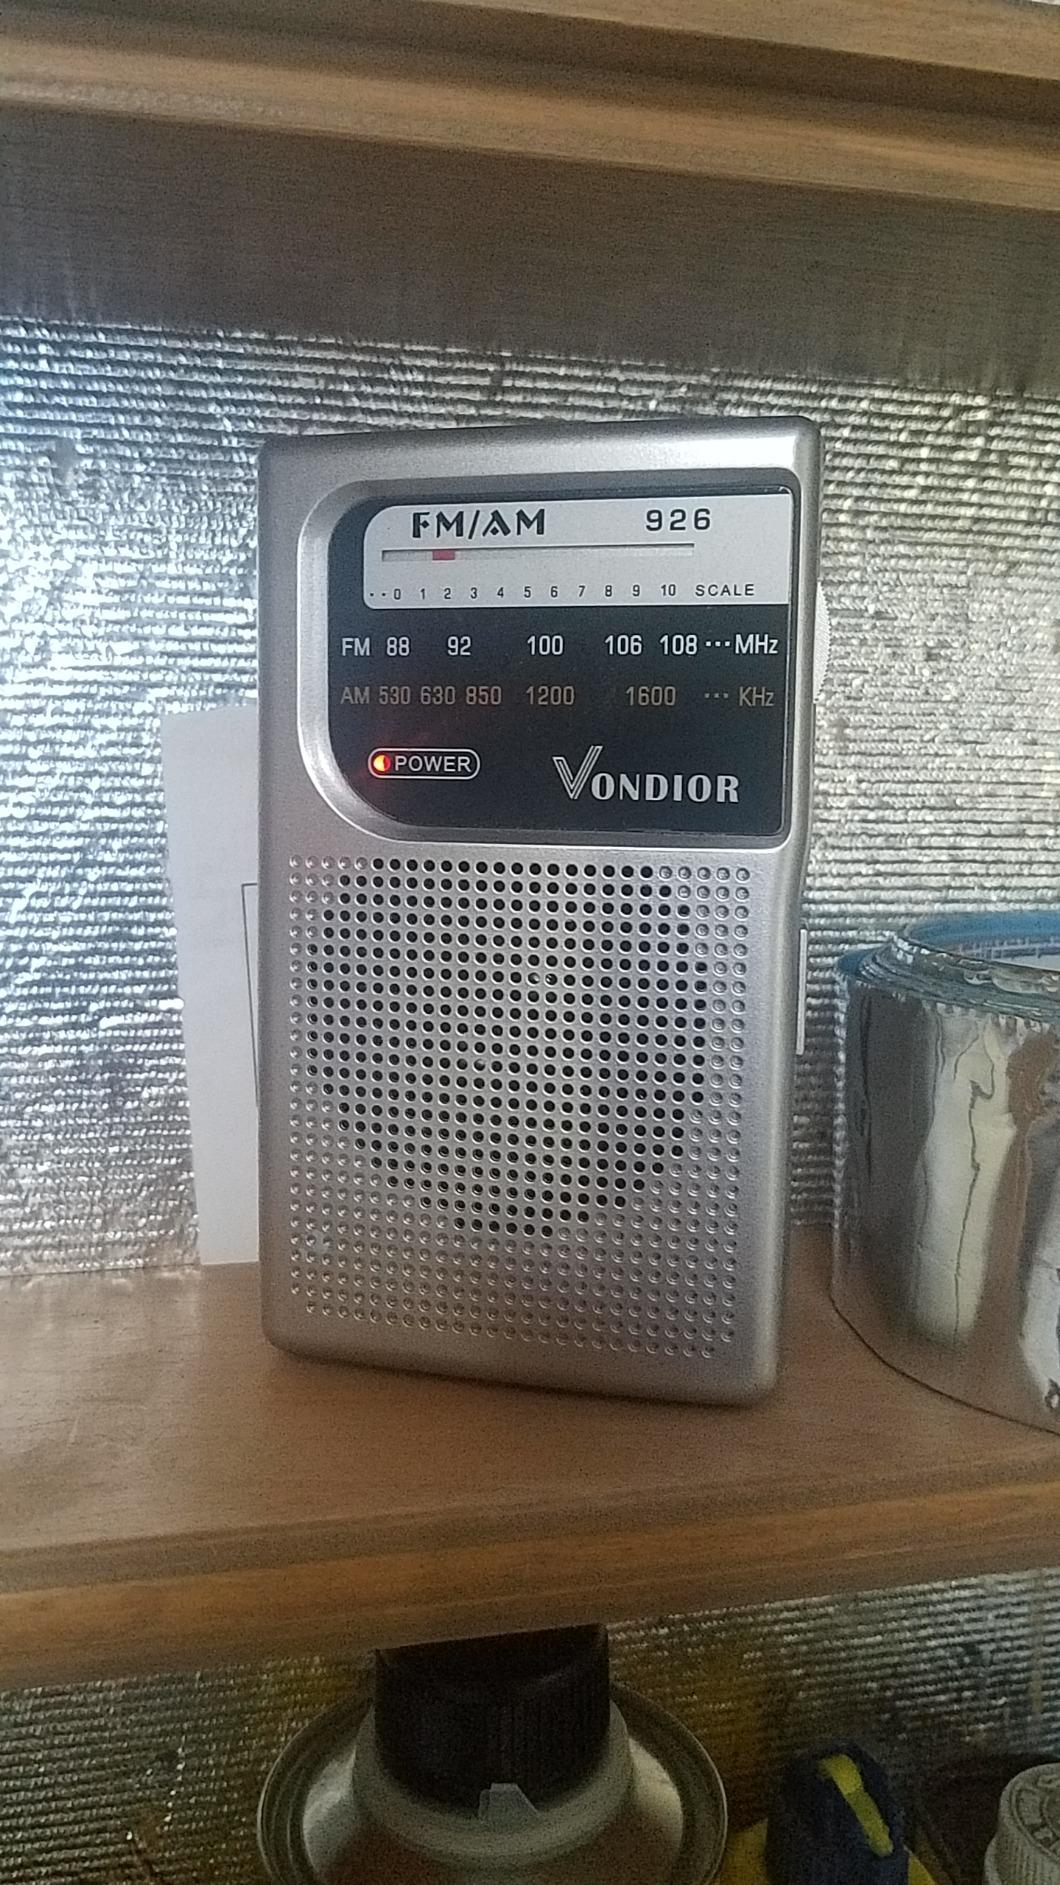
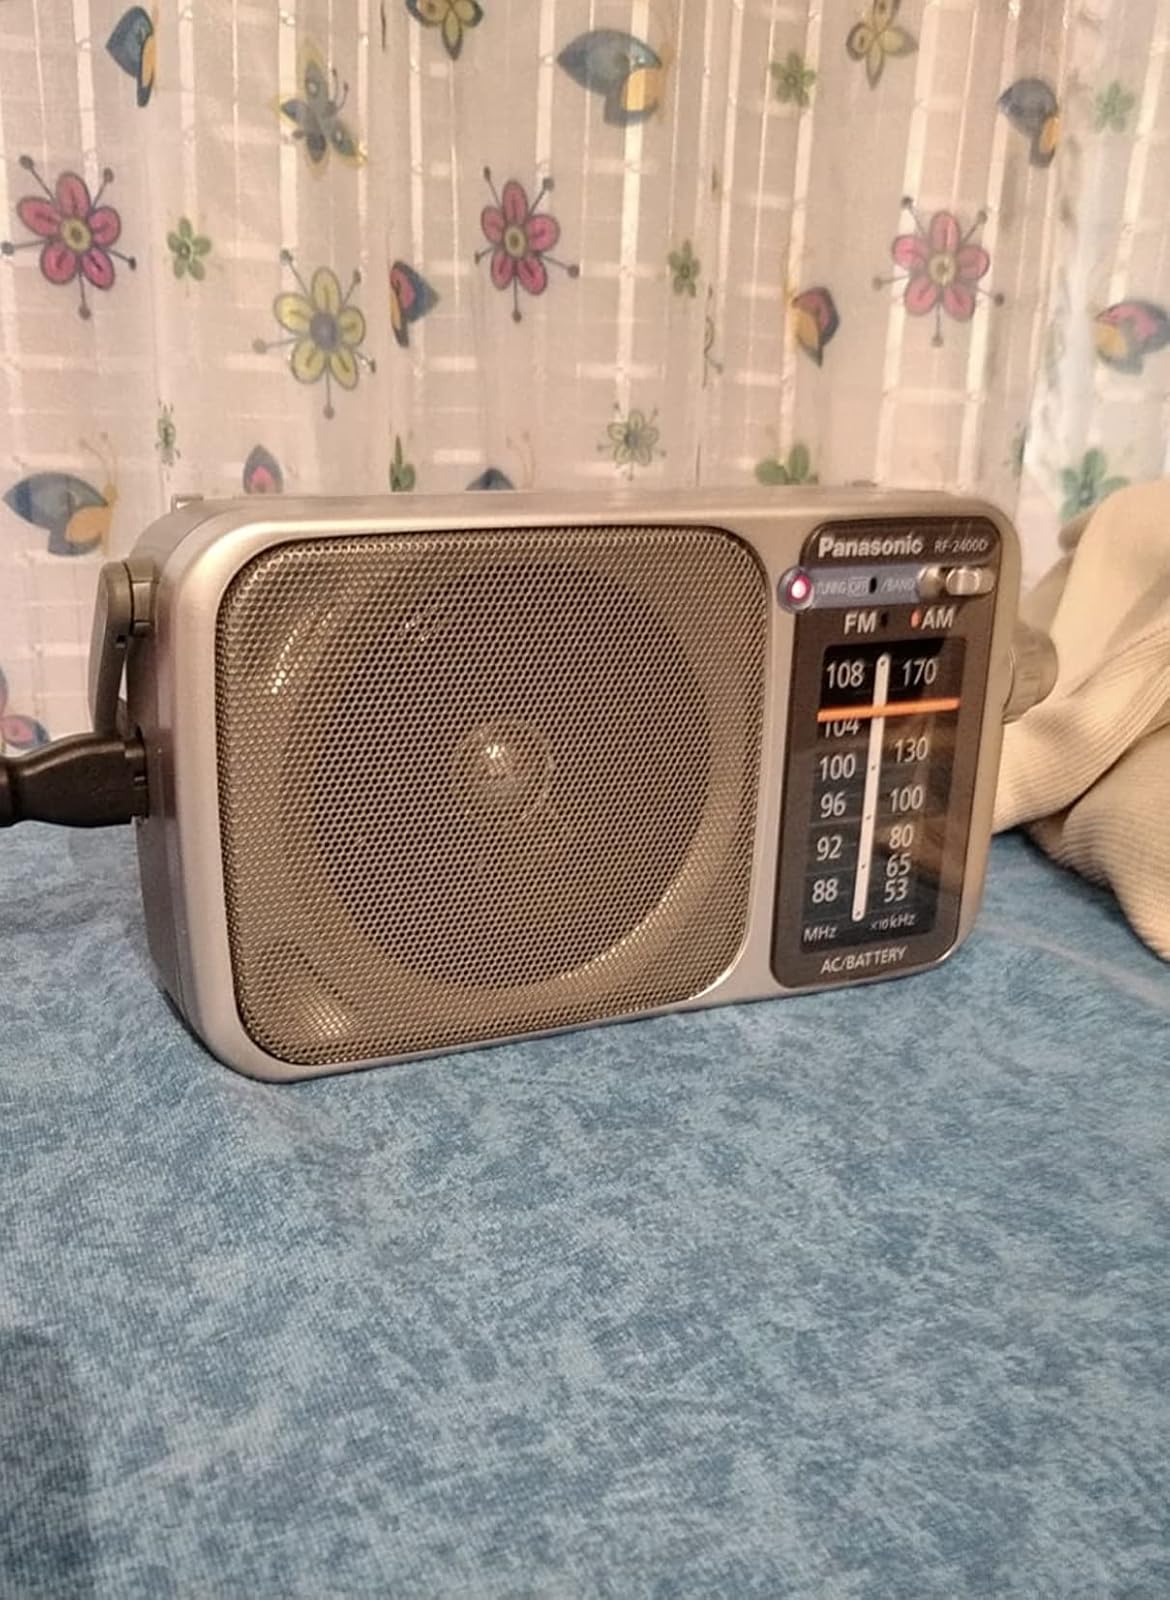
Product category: radio
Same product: no